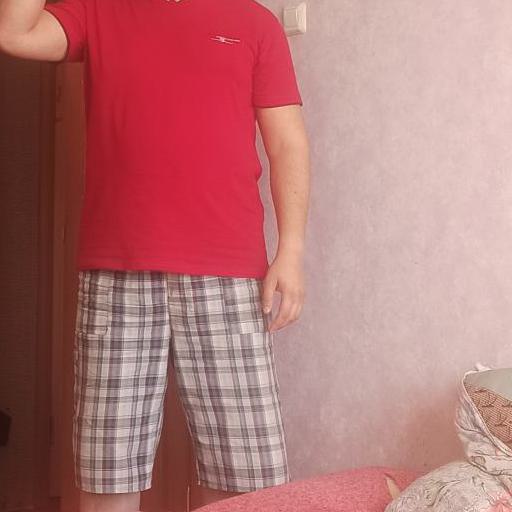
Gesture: no_gesture